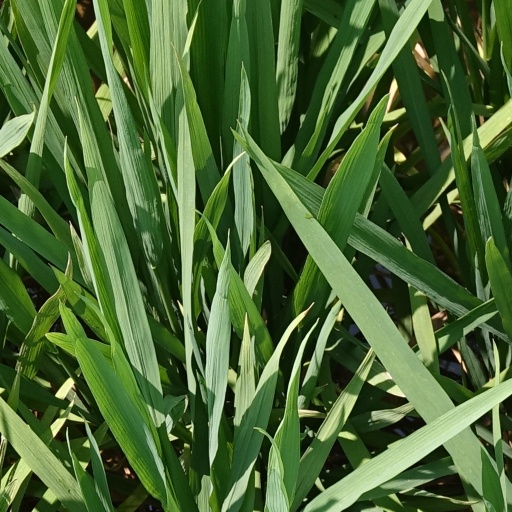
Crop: rice